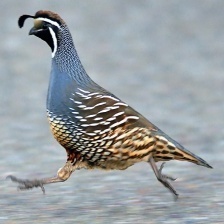
Species: CALIFORNIA QUAIL
Scientific name: CALLIPEPLA CALIFORNICA
ImageNet parent category: quail